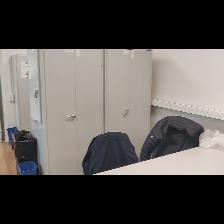
Label: NonHuman